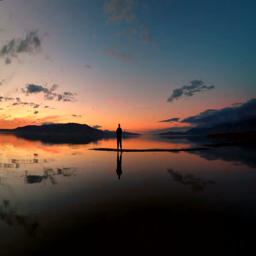
person walking on sandbar watching the sunset